Hierapolis

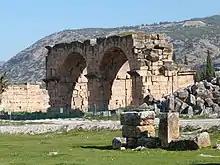
Basilica baths

Beyond the city walls and meadow, following the main colonnaded road and passing the outer baths ("thermae extra muros"), an extensive necropolis extends for over on both sides of the old road to Phrygian Tripolis and Sardis. The other goes south from Laodicea to Closae. The necropolis extends from the northern to the eastern and southern sections of the old city. Most of the tombs have been excavated.